Canada and the Vietnam War

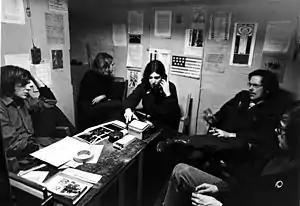
Mark Satin (left) counseling American Vietnam War evaders at the Anti-Draft Programme office in Toronto, 1967

Estimates vary greatly as to how many males from the U.S. settled in Canada for the specific reason of dodging the draft or "evading conscription," as opposed to desertion, or other reasons. Canadian immigration statistics show that 20,000 to 30,000 draft-eligible males from the U.S. came to Canada as immigrants during the Vietnam era. The BBC has reported that "as many as 60,000 young American men dodged the draft." Estimates of the total number of U.S. citizens who moved to Canada due to their opposition to the war range from 50,000 to 125,000 This exodus was "the largest politically motivated migration from the United States since the United Empire Loyalists moved north to oppose the American Revolution." Major communities of war resisters formed in Montreal, the Slocan Valley, British Columbia, and on Baldwin Street in Toronto, Ontario.